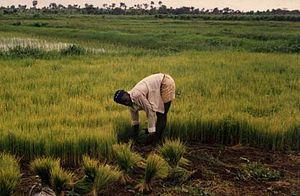
Oryza glaberrima, le riz africain ou riz de Casamance, est une espèce de plantes monocotylédones de la famille des Poaceae, sous-famille des Oryzoideae, originaire d'Afrique.